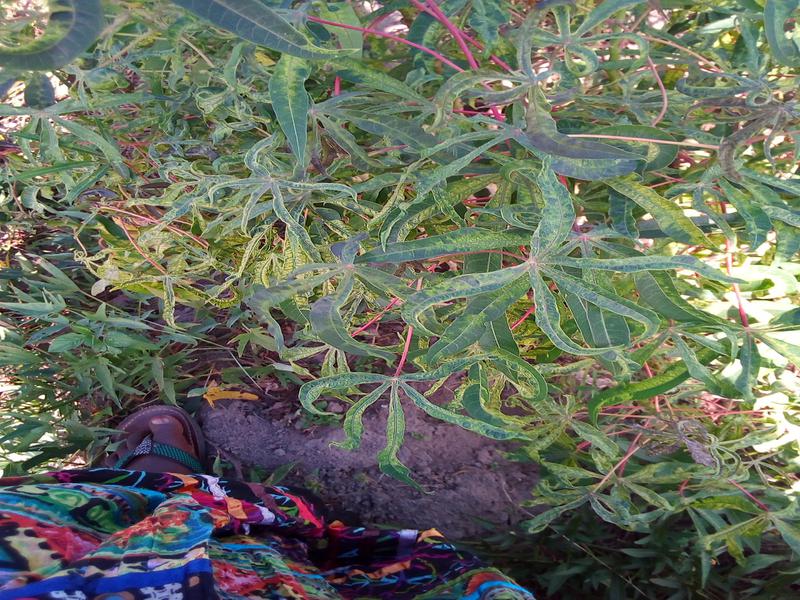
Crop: cassava
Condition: mosaic_disease